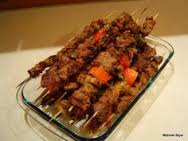
Yemek: kebap